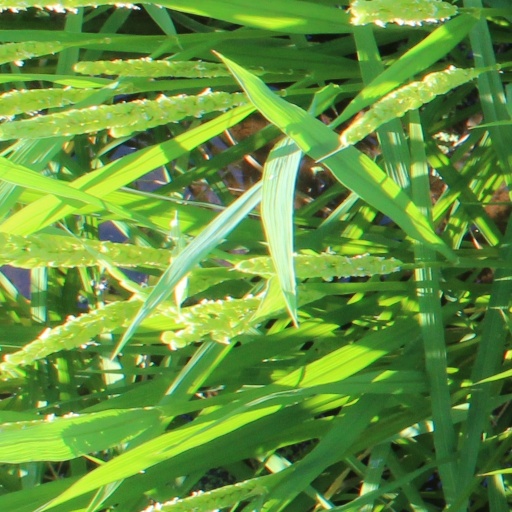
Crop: rice